Zhunan

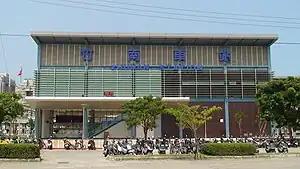
Zhunan Station

Zhunan is served by National Freeway 3 and Provincial Highway 61. The township is accessible from Zhunan Station and Qiding Station of Taiwan Railways.